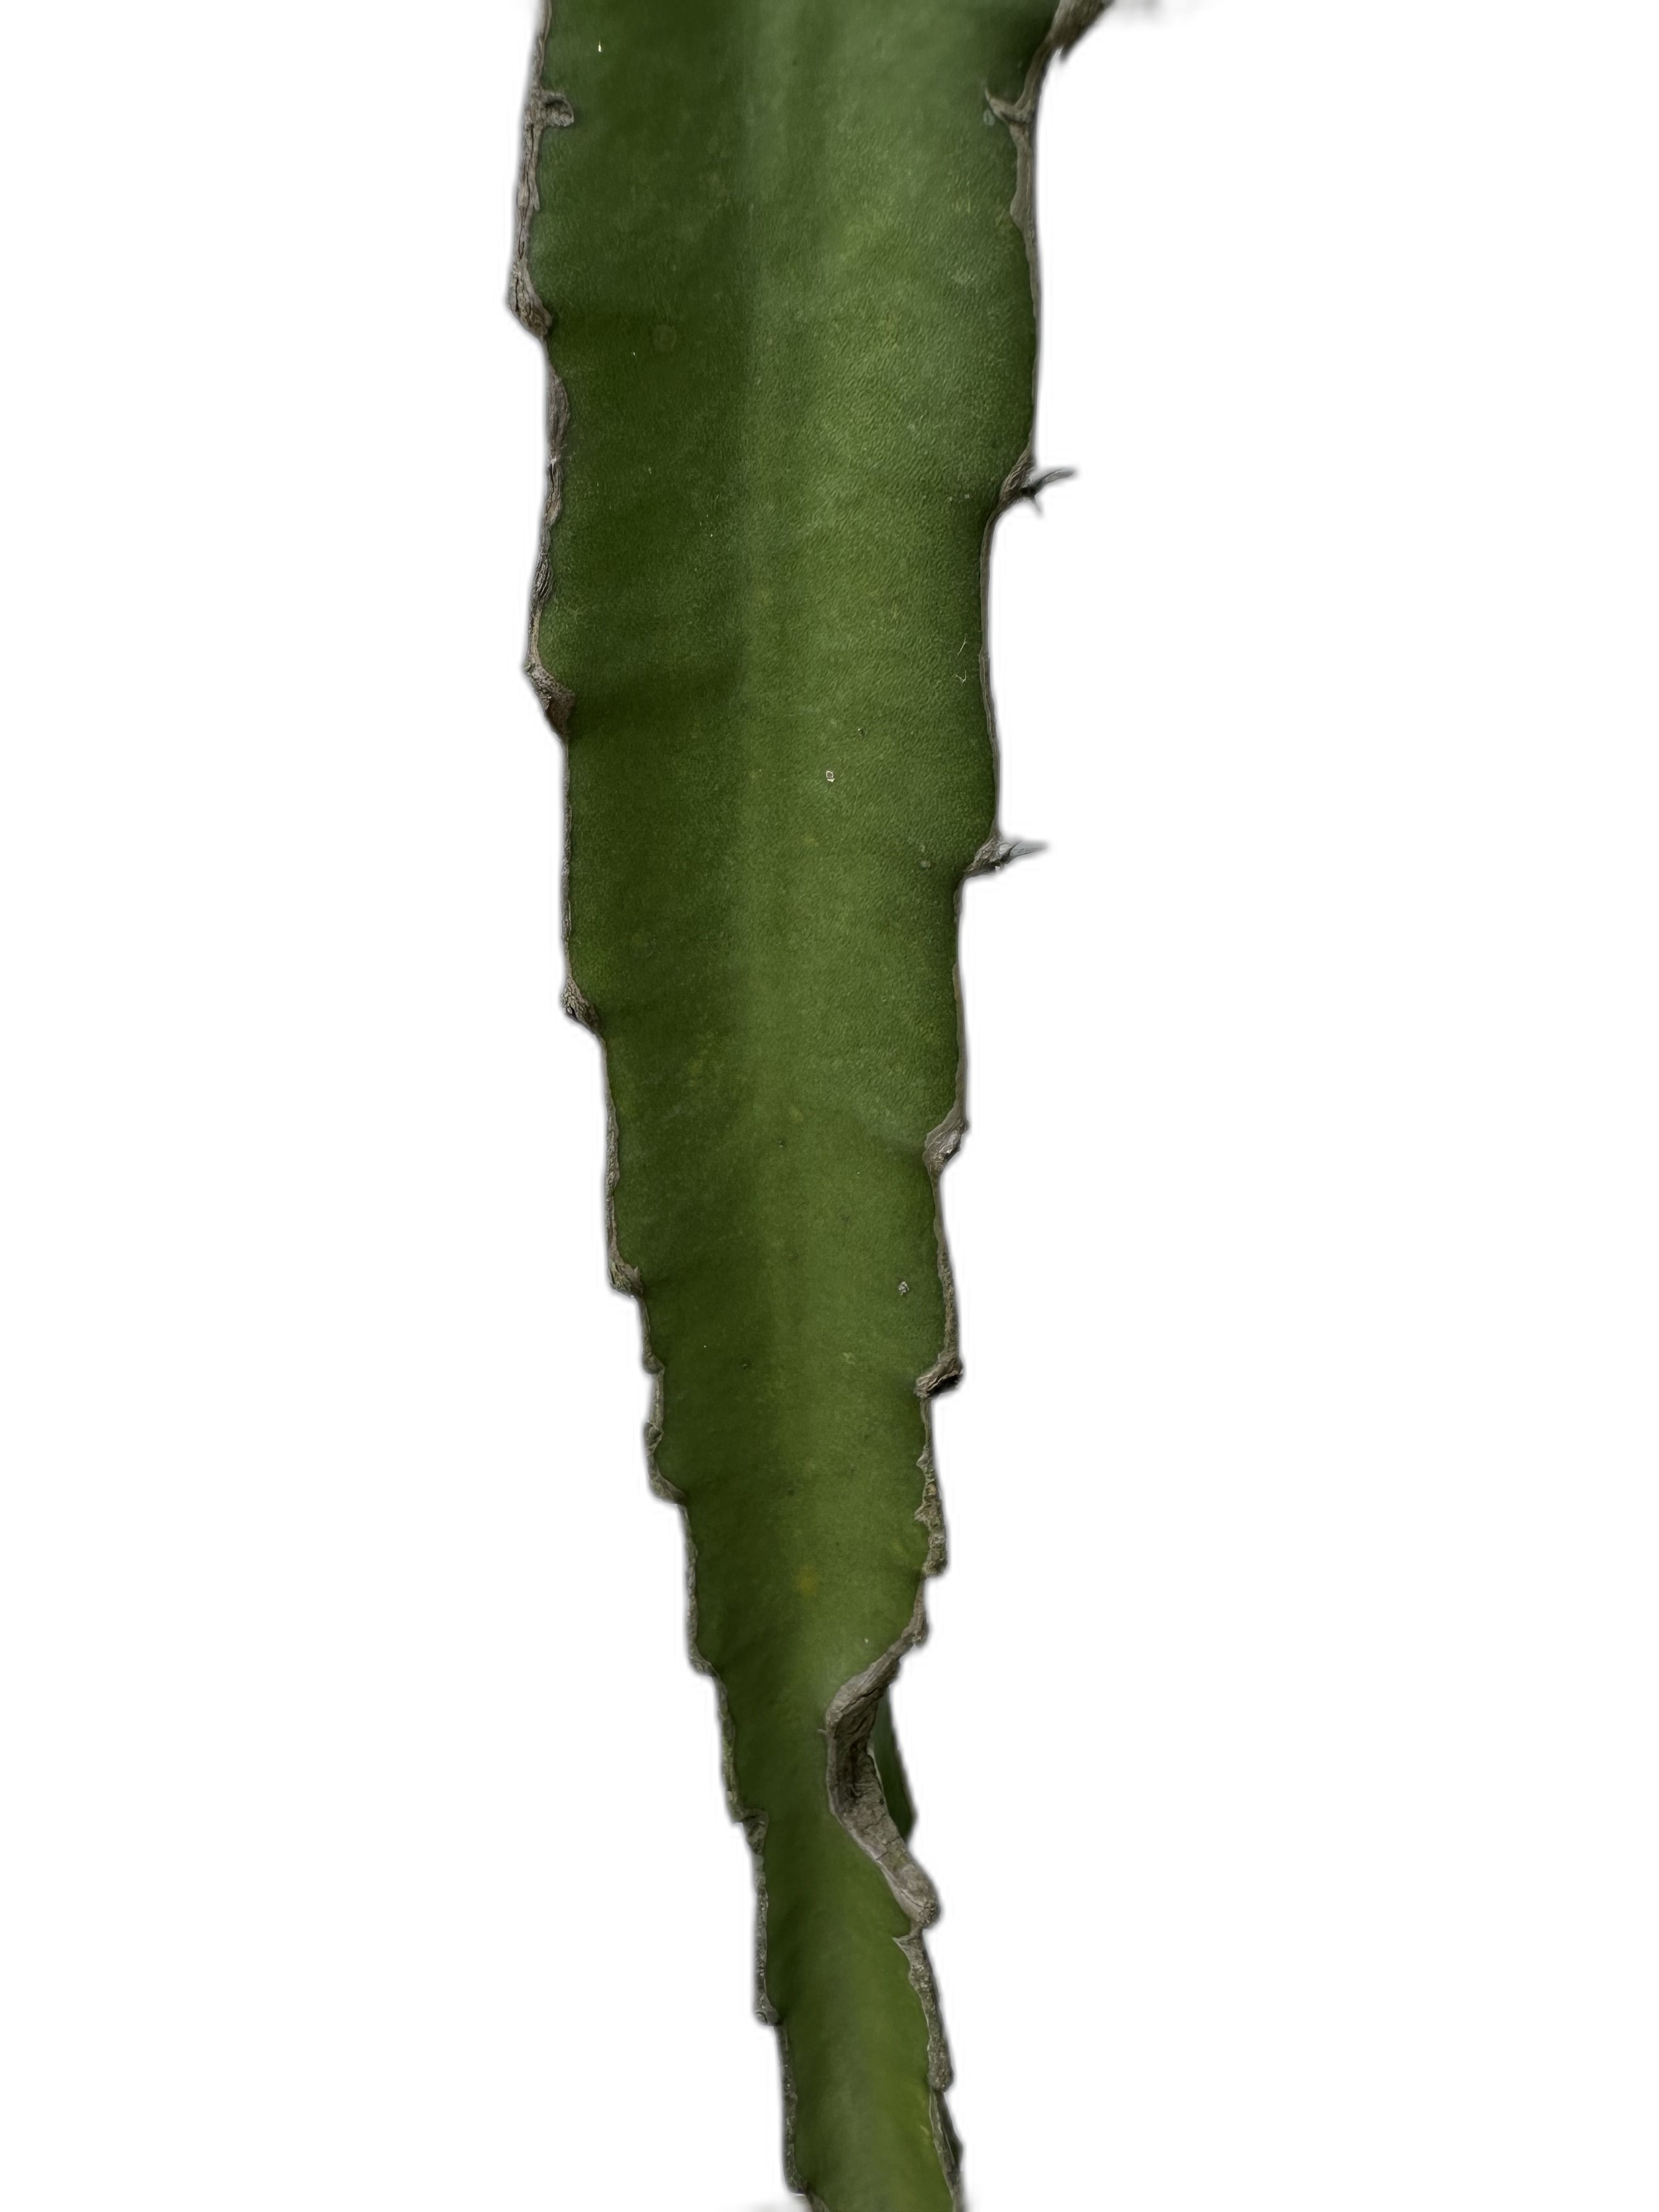
Label: Good leaf